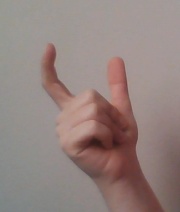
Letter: nun